Ribbon of Saint George

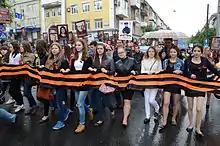
Individuals in occupied Donetsk carry portraits of their ancestors and participants in World War II alongside a ribbon of St George, 9 May 2015

Subsequently, Russian communist, nationalist and government loyalist groups have adopted the ribbon. During the 2011–2013 Russian protests, protestors demonstrating against electoral fraud in the 2011 elections wore white ribbons. Supporters of Putin would counter-protest wearing Saint George's ribbons. On 28 April 2016, a group of people from the Nashi youth movement wearing St. George ribbons attacked a school competition organized by the Memorial society, pouring a toxic solution of Brilliant Green on writer Ludmila Ulitskaya and other guests and assaulting a journalist. The Russian anti-Western nationalist group National Liberation Movement ( - NOD) has adopted a flag of orange and black horizontal stripes as its symbol.